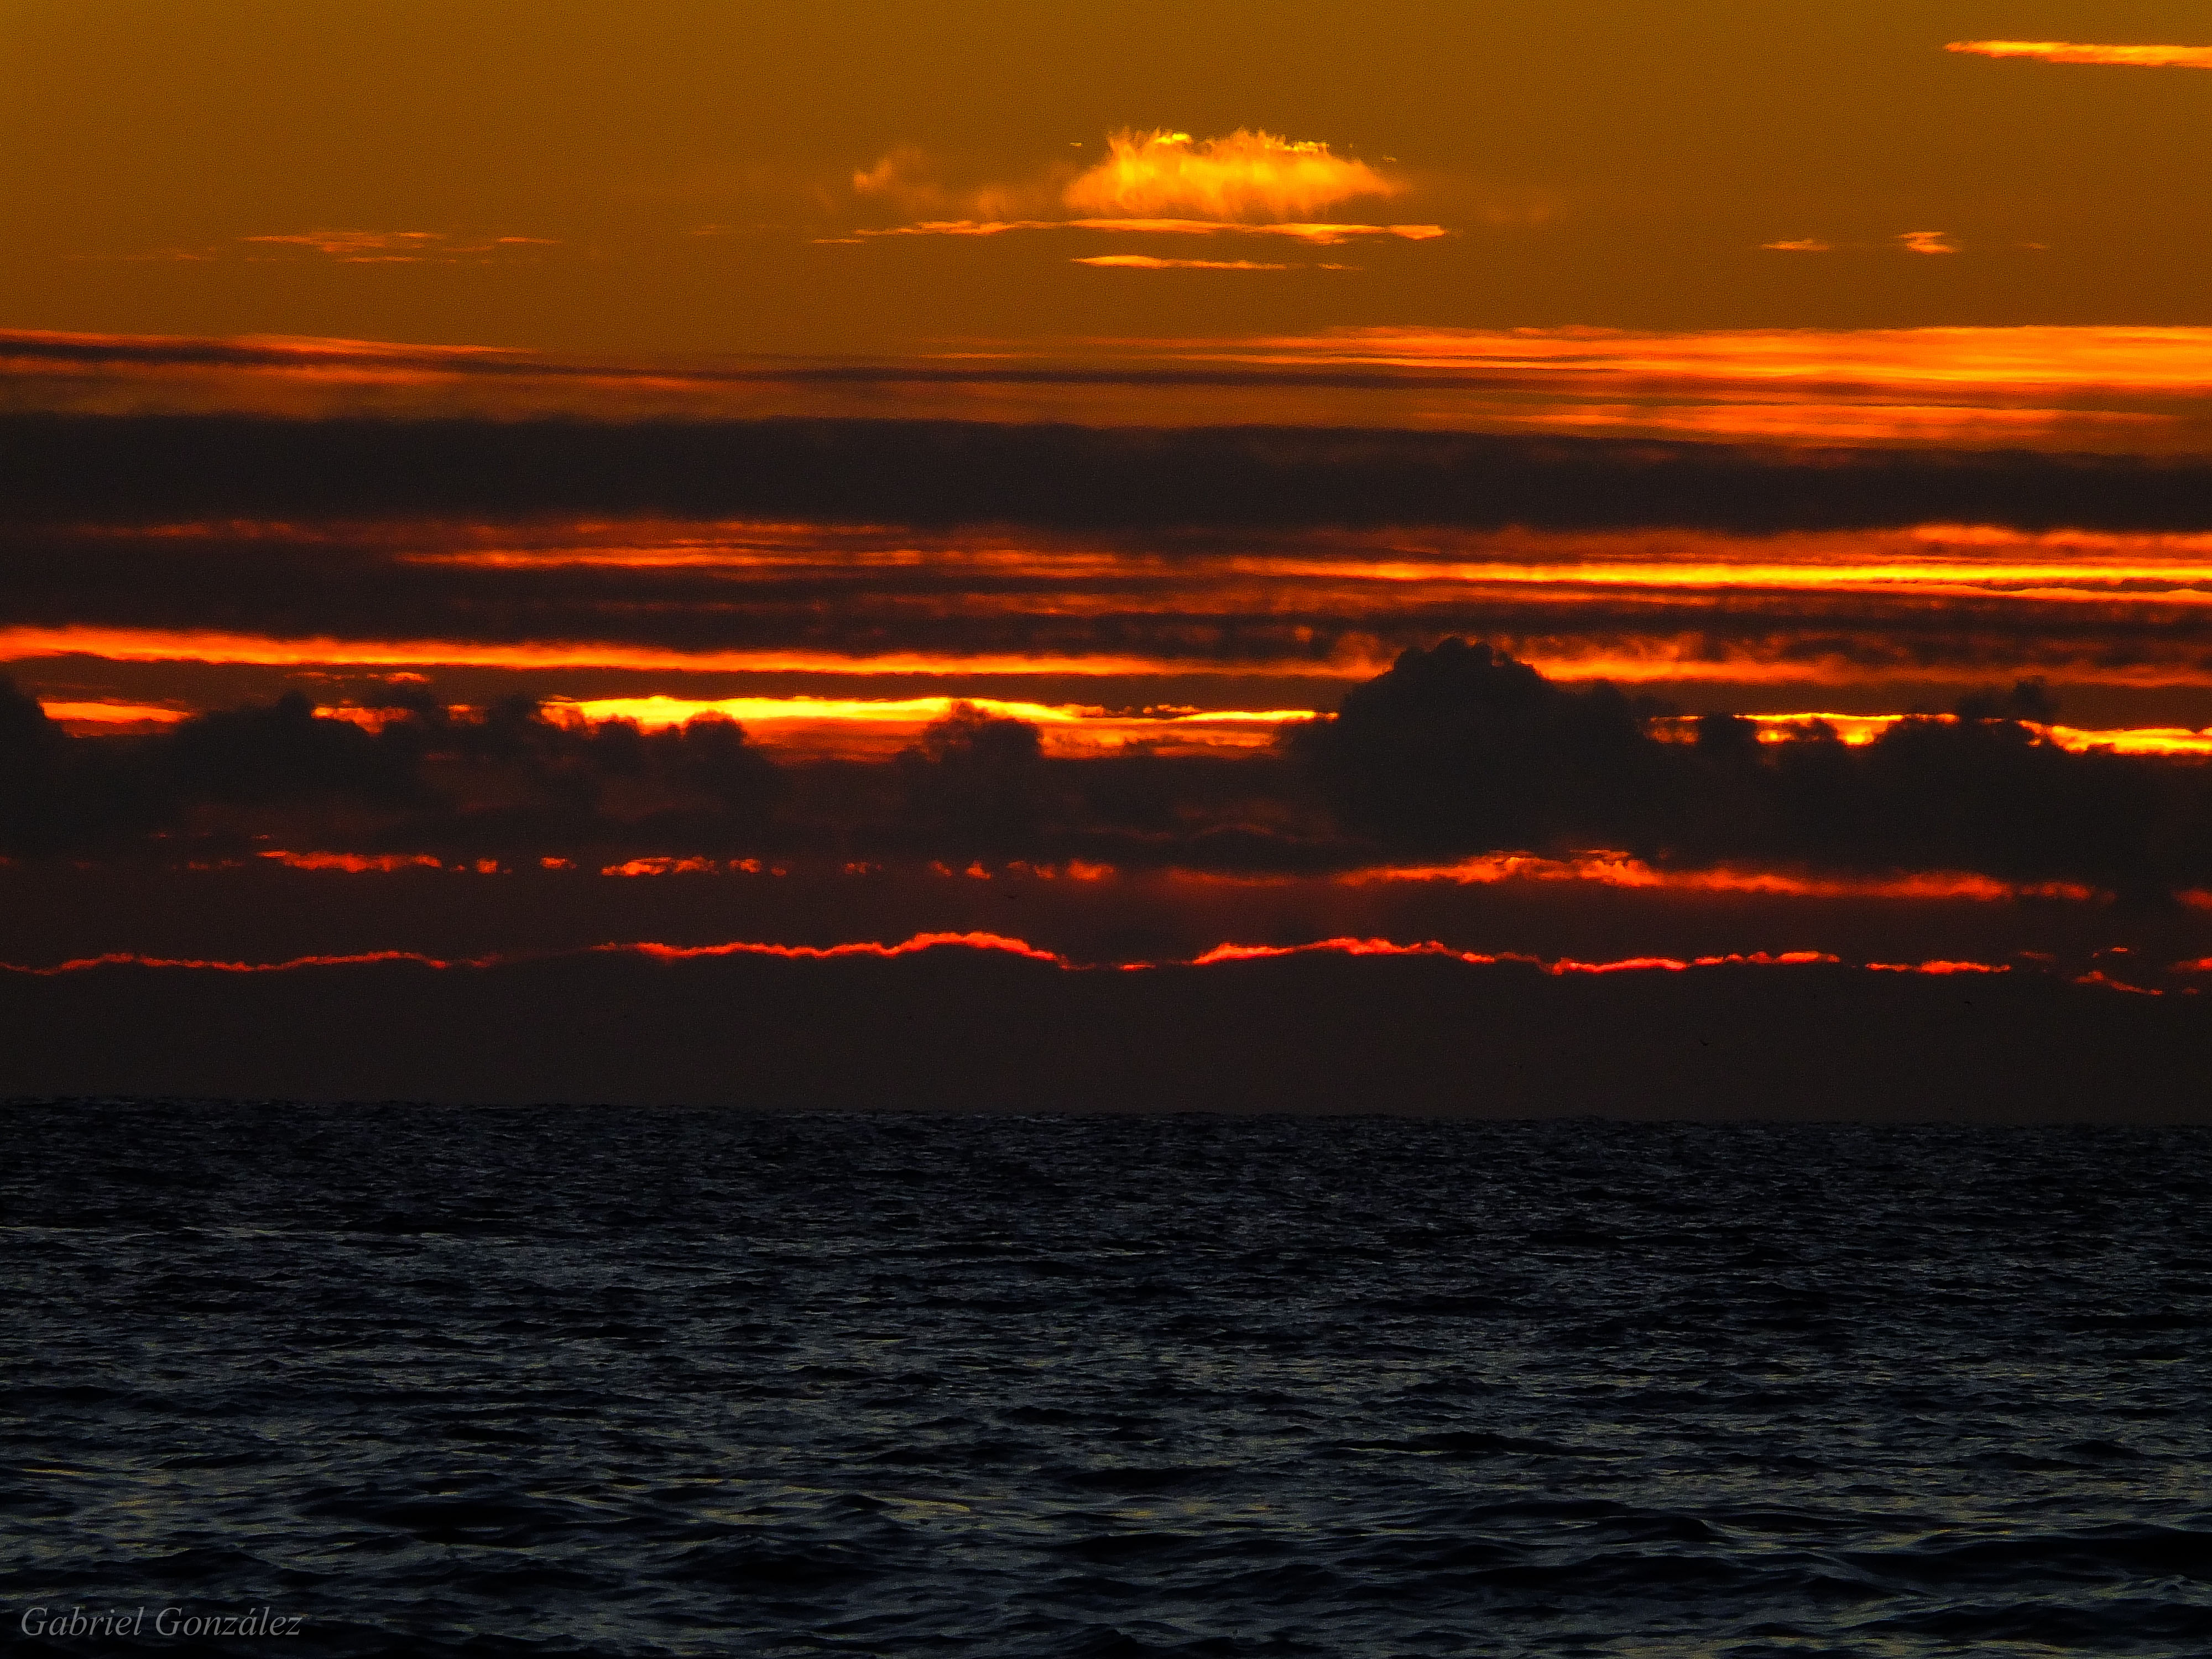
landscape, sea, coast, ocean, horizon, cloud, sunrise, sunset, wave, dawn, atmosphere, dusk, evening, spain, puestadesol, galicia, pontevedra, paisajes, atardecer, alanzada, espana, ggl1, gaby1, portonovo, fujifilmxs1, afterglow, wind wave, red sky at morning